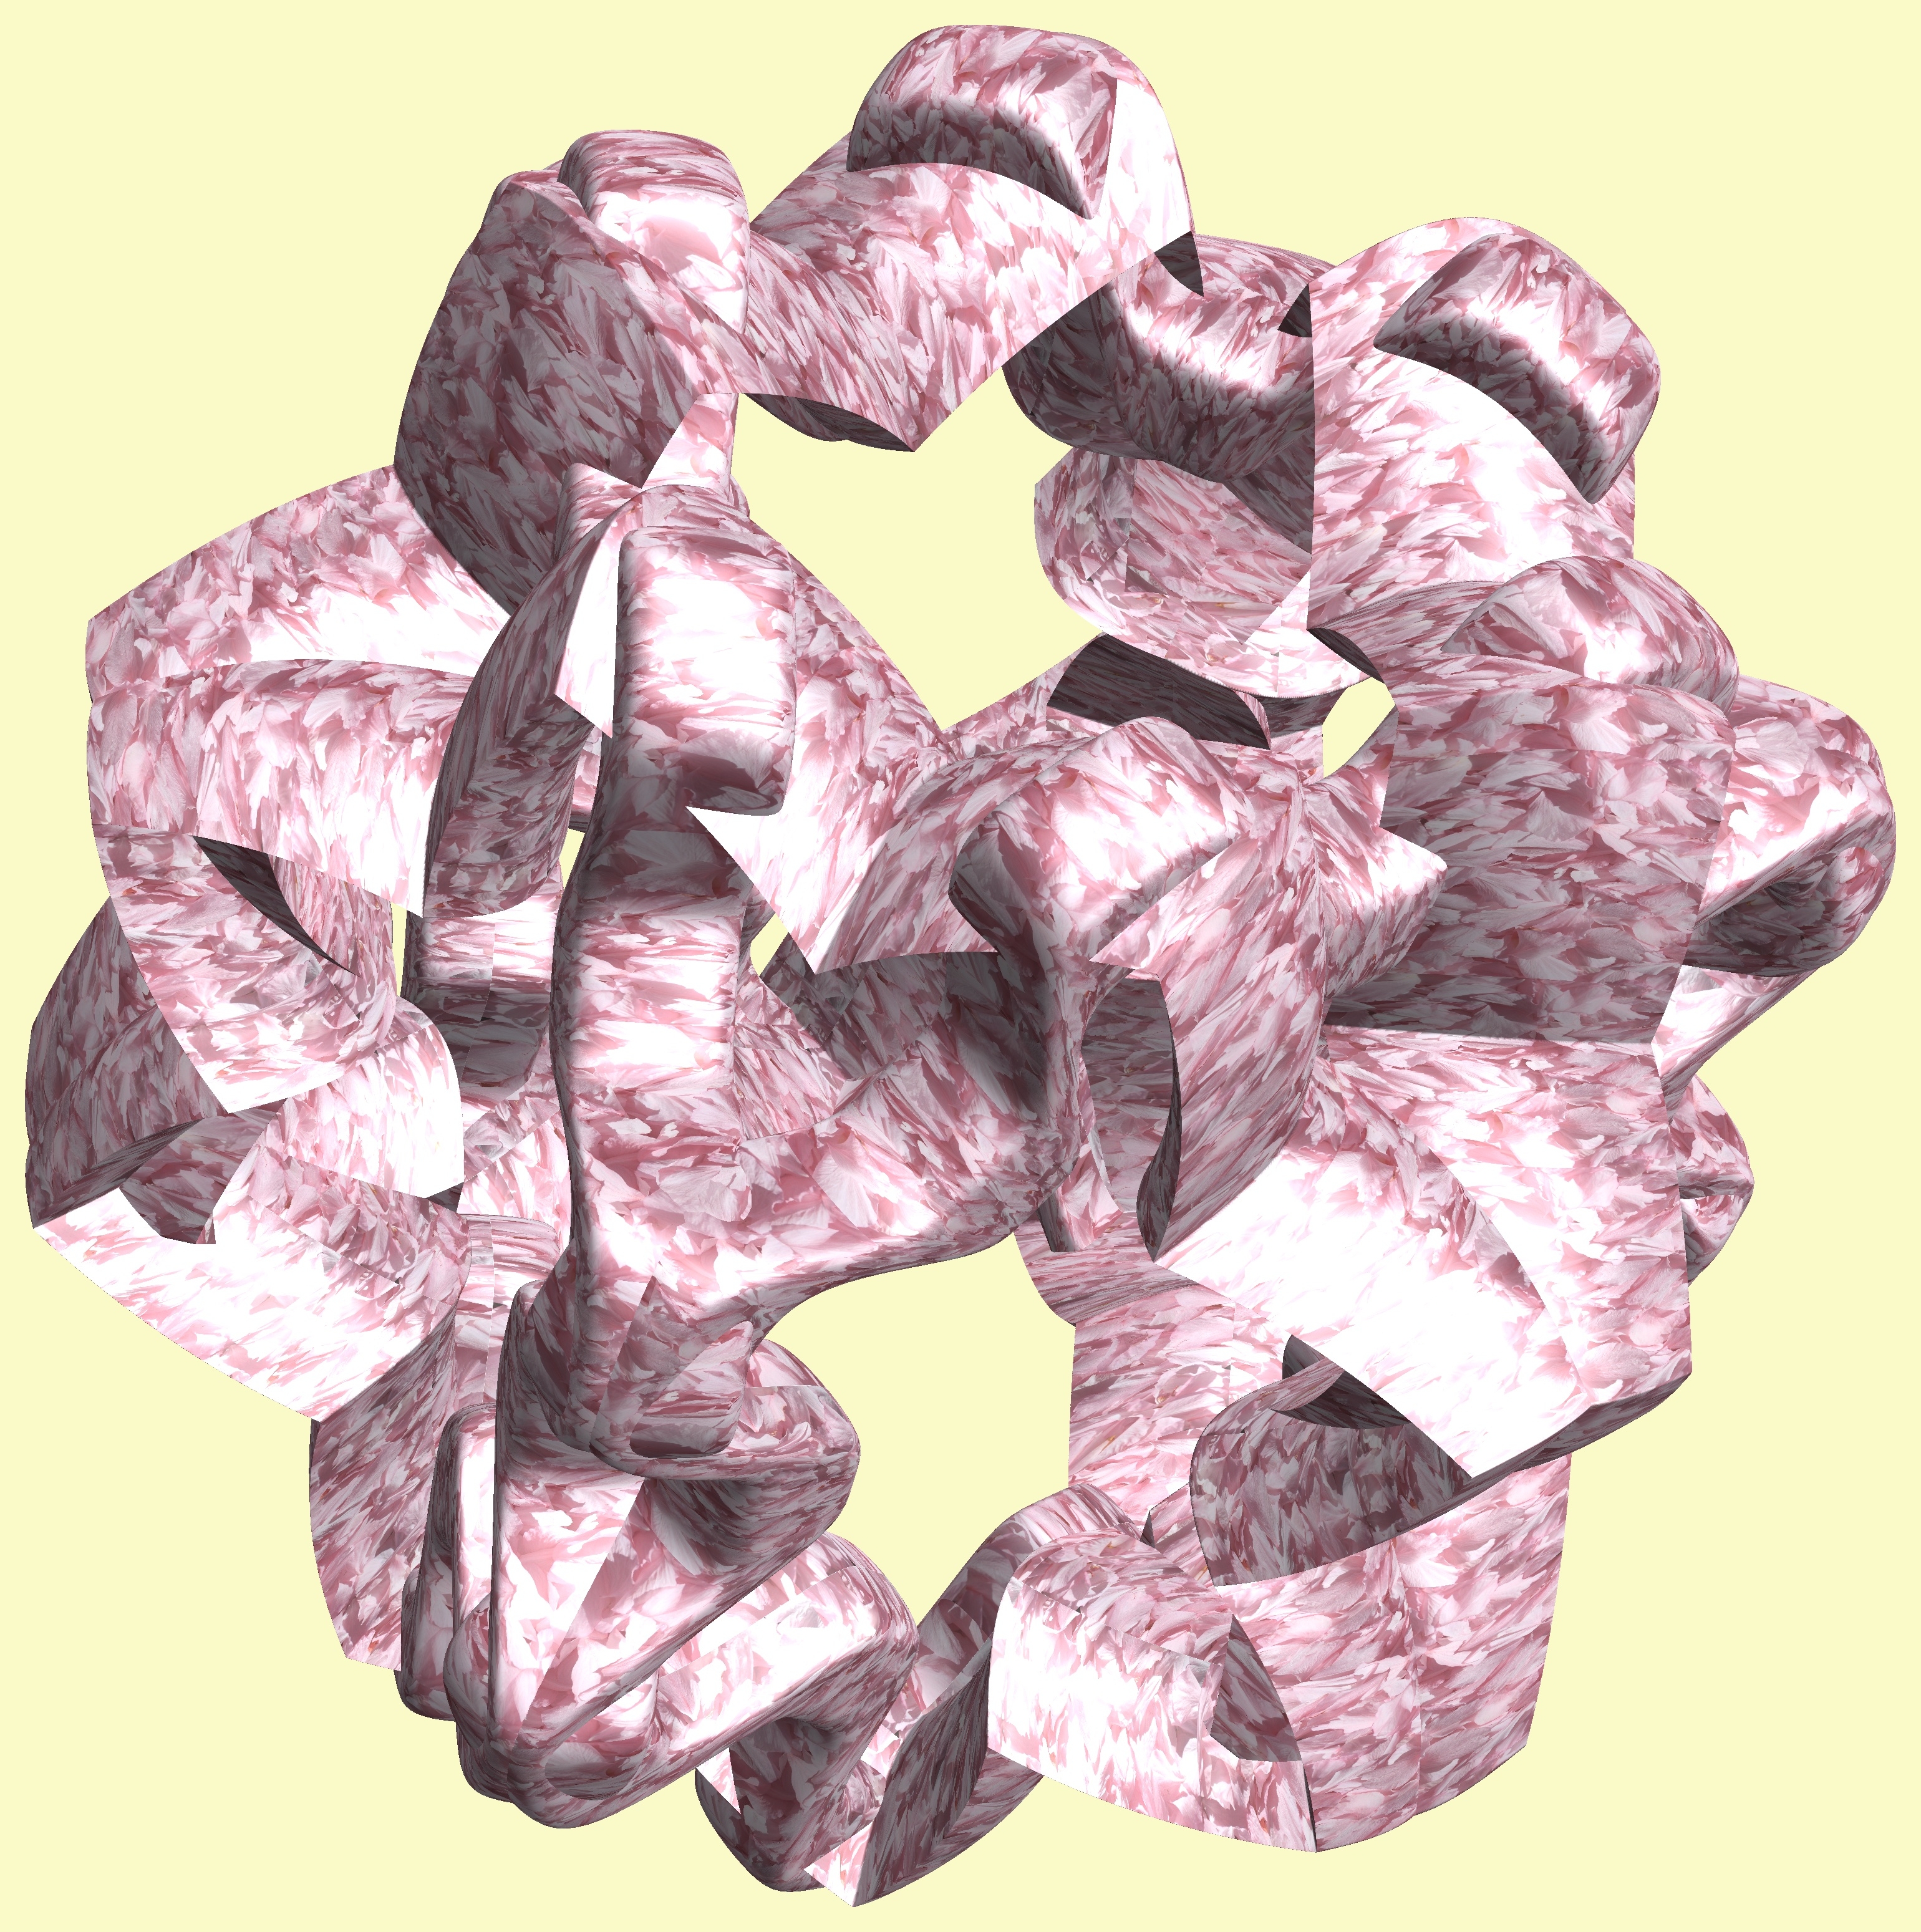
structure, texture, petal, pattern, pink, scarf, art, cool image, figure, design, symmetry, 3d, graphic, organ, torus, mathematica, cg, parametricplot3d, code, program, algorithm, abstruct, mapping, fashion accessory